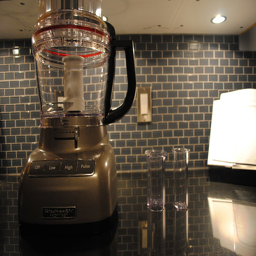
A blender sits on a table near two shot glasses.
A food processor is on a counter next to two small glasses.
A view of a kitchen with a blender in the way.
A food processor can assist a cook in numerous ways.
A blender sitting on a clean and modern counter with two glasses